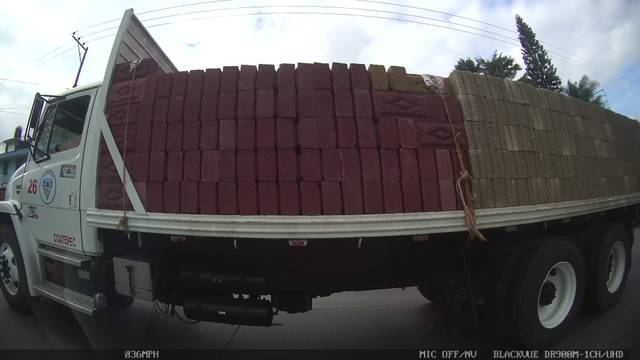
Region: Mexico
Coordinates: 19.561, -96.925